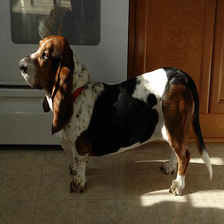
Species: dog
Breed: basset hound